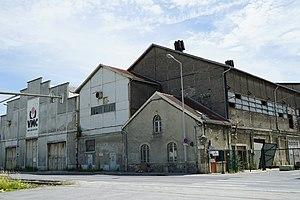
autour de la verrerie VMC de Reims/Saint-Brice.
Saint-Brice-Courcelles est une commune française située dans le département de la Marne, en région Grand Est.